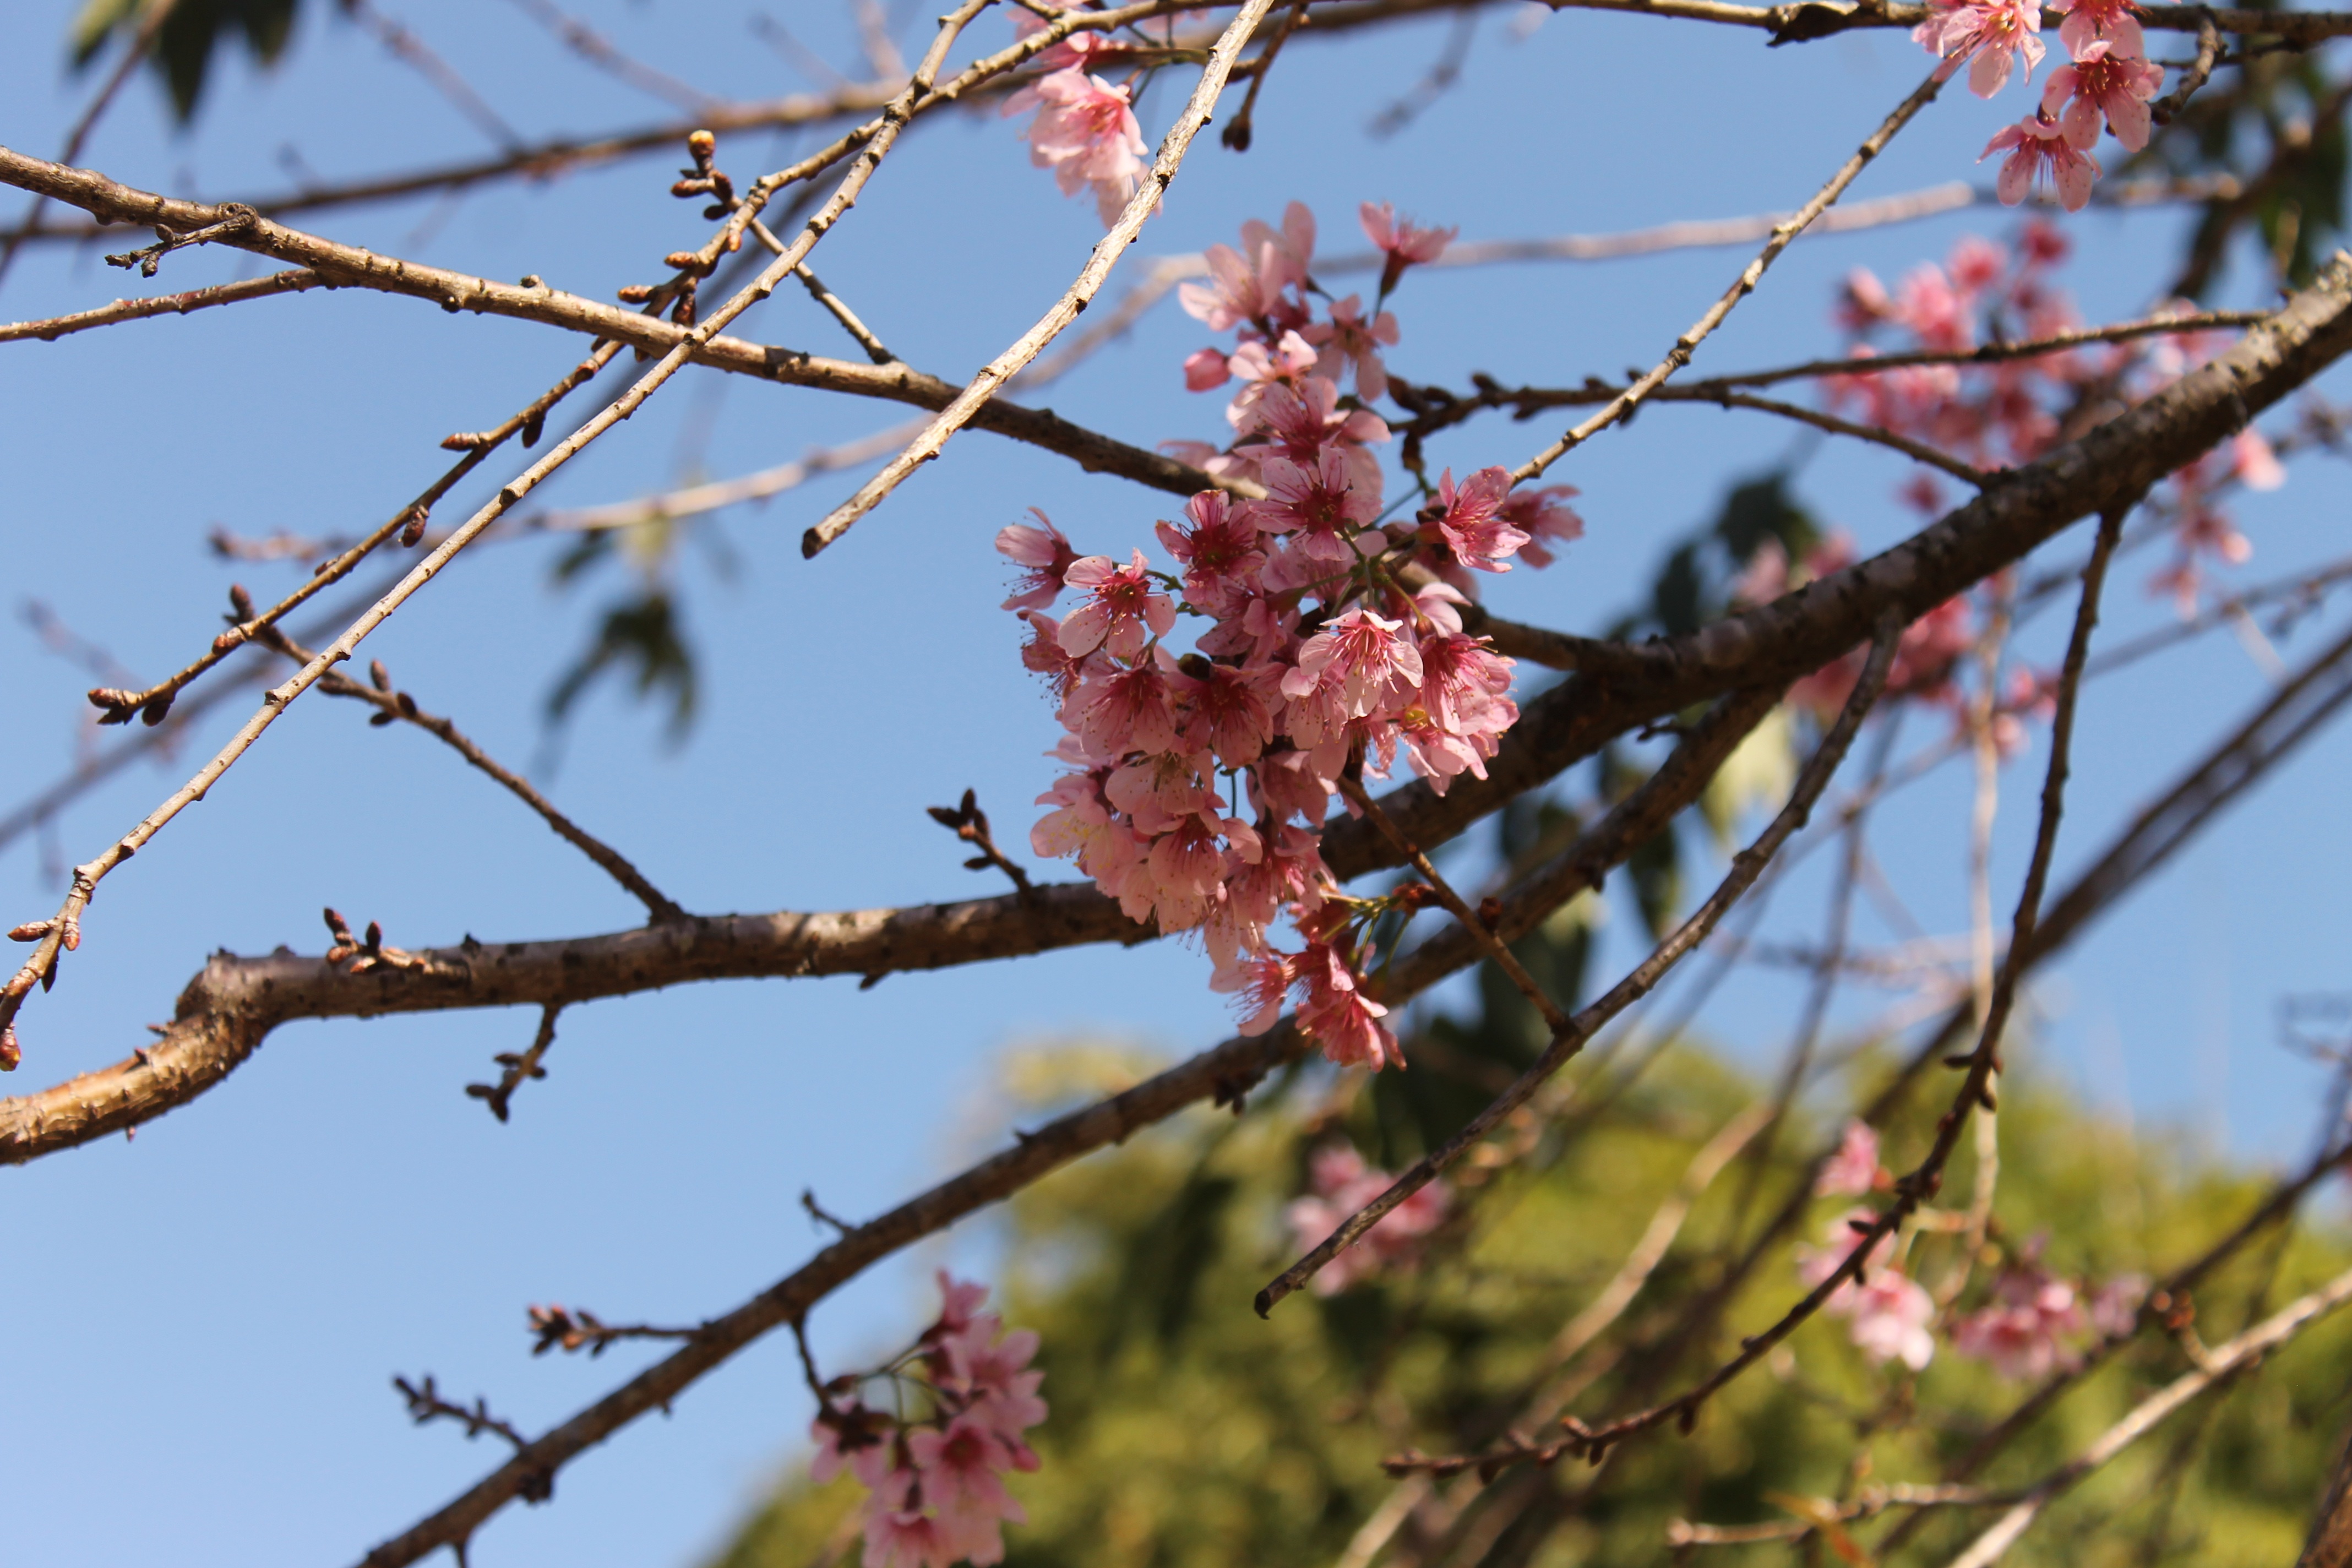
tree, branch, blossom, plant, leaf, flower, summer, food, spring, produce, flora, season, cherry blossom, twig, flowers, cherry, flowering plant, zu lai temple, woody plant, land plant